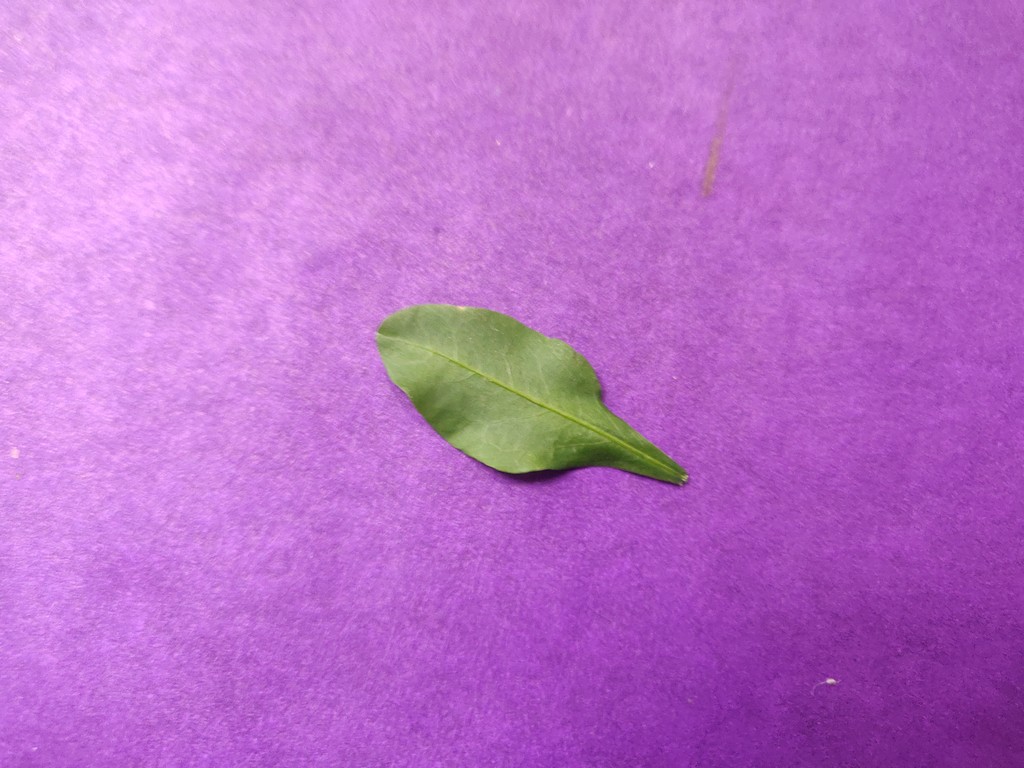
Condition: Healthy
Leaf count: single
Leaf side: front